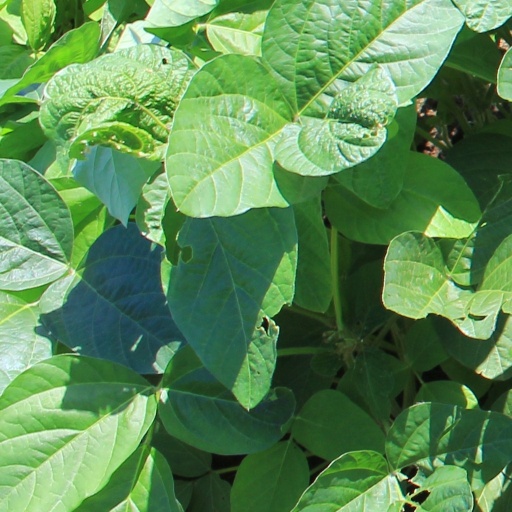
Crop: soybean